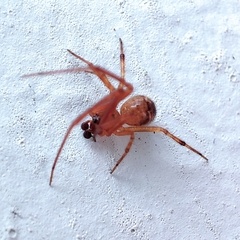
Species: Parasteatoda_tepidariorum